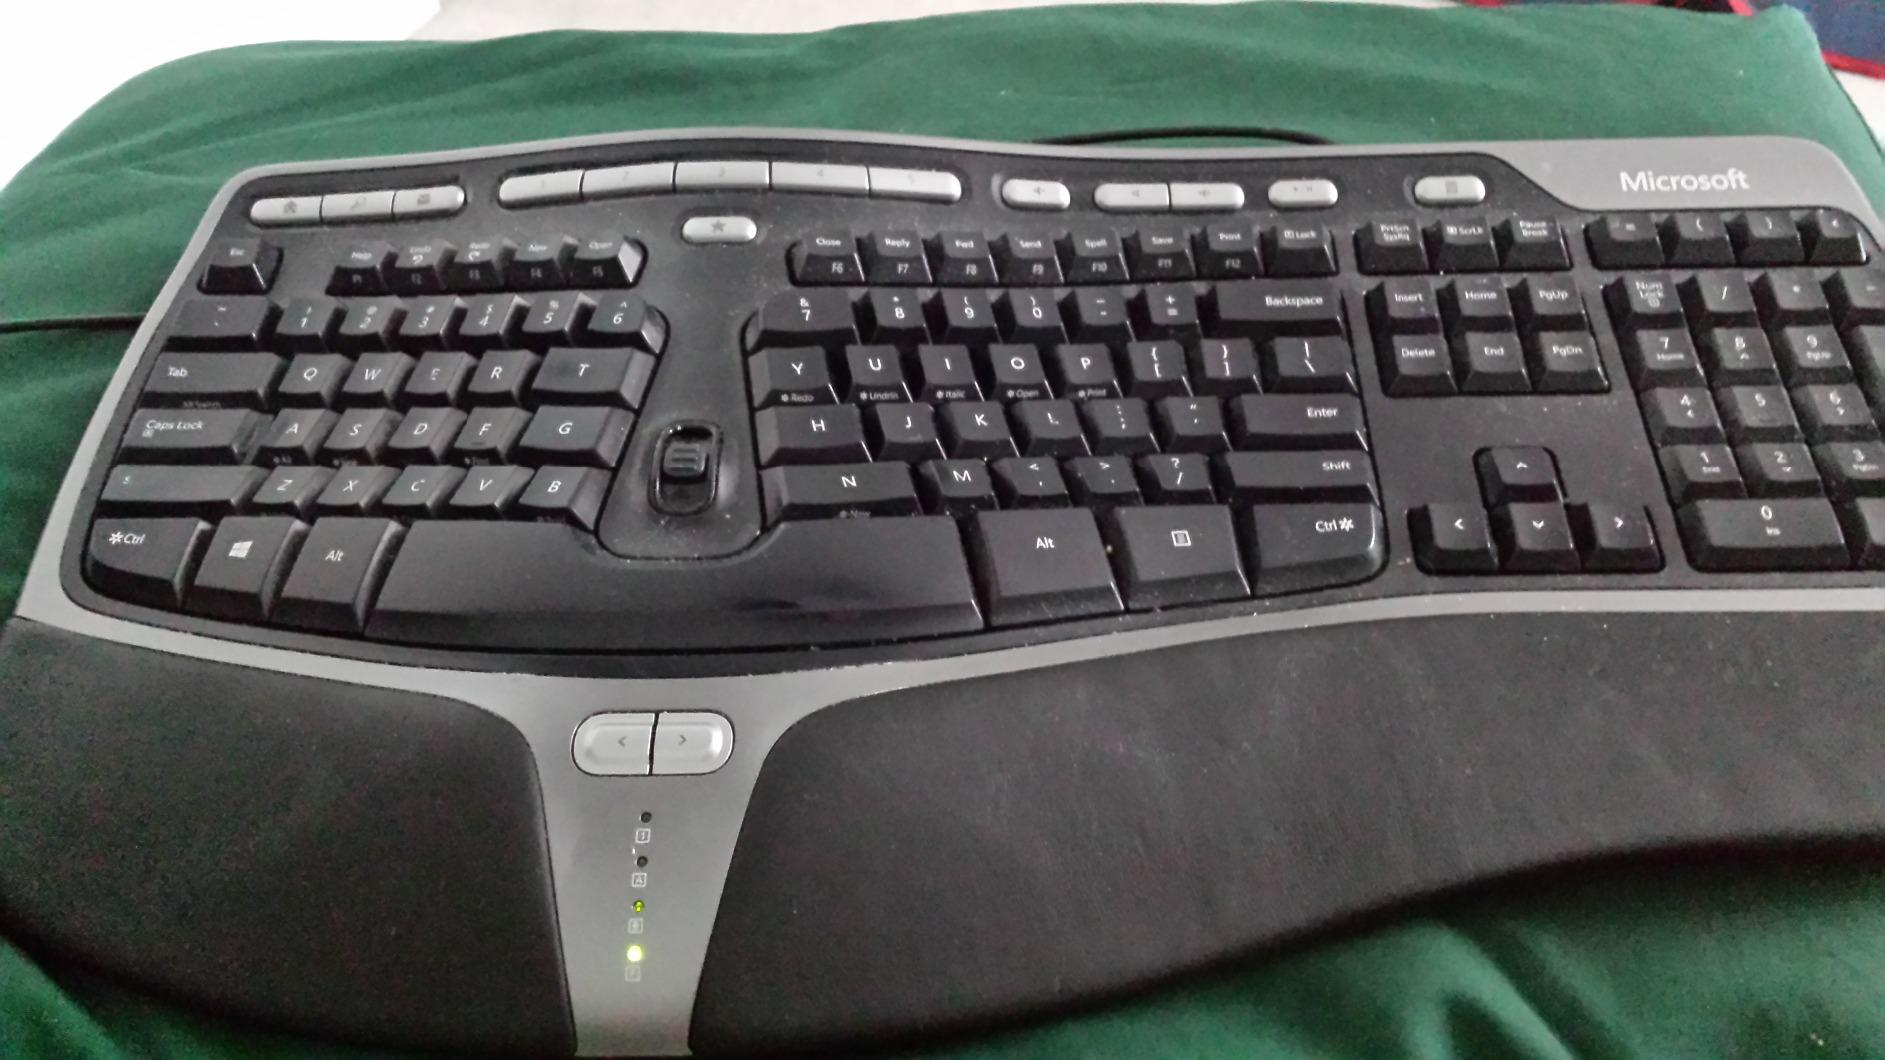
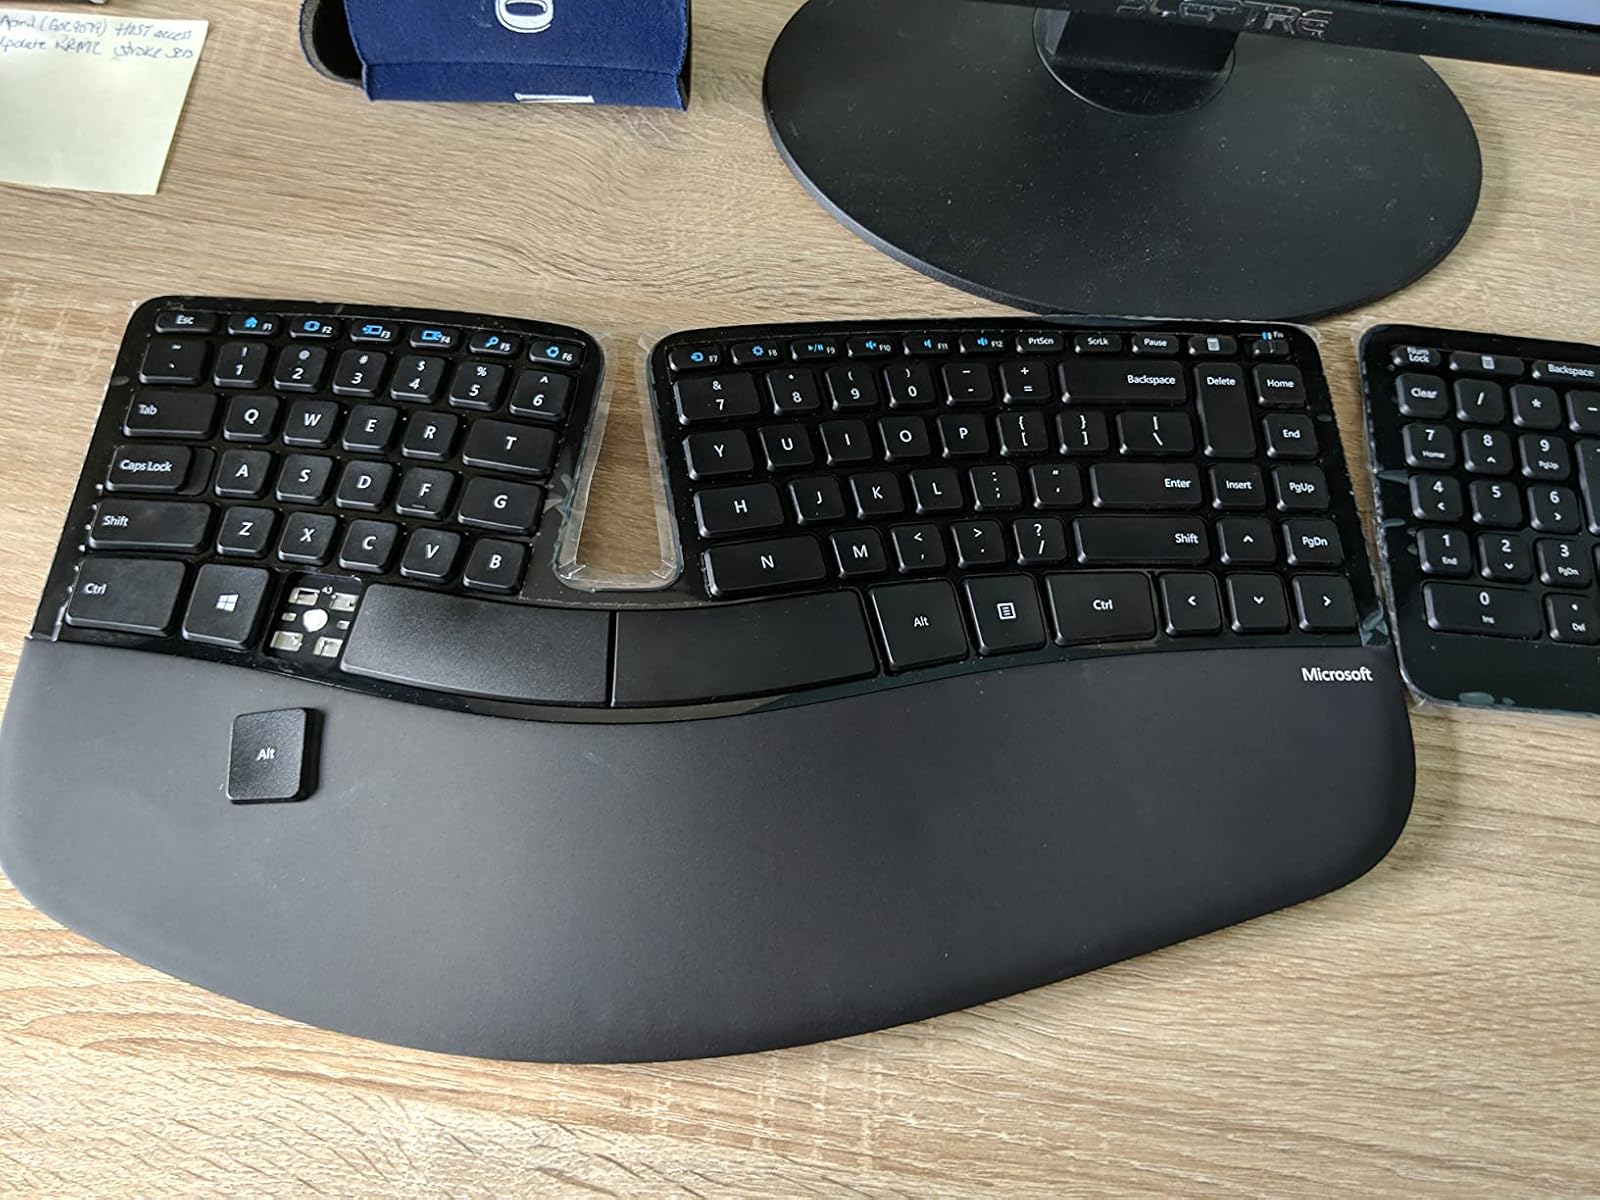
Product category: keyboard
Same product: no